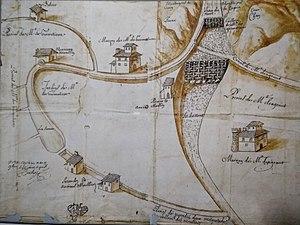
Carte des canaux de Cognin (17 ème siècle)
Cognin-les-Gorges est une commune française située dans le département de l'Isère en région Auvergne-Rhône-Alpes. Elle fait partie de la communauté de communes de Saint-Marcellin Vercors Isère Communauté.